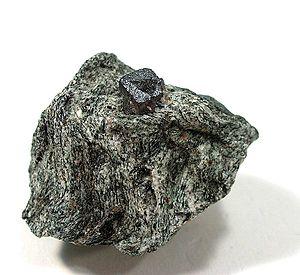
La loparite-(Ce) est une espèce minérale formée d'oxyde de titane, de niobium de sodium, de calcium et de cérium avec des traces de Sr, Th, Fe, La, Si, Zr et Si du groupe de la pérovskite. Sa couleur varie de noir à gris et elle peut apparaître grise à blanche sur lames minces polies, avec des réflexions internes brun-rougeâtres. Sa formule chimique est O₃. Le minéral nioboloparite est une variation de loparite-(Ce) contenant du niobium.